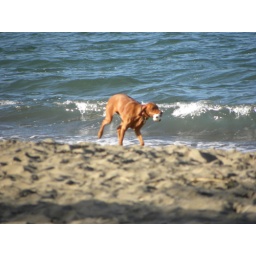
This one must have been the happiest dog in the world, getting to chase the ball at Crissy Field in December 24